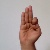
The image shows a hand gesture representing the letter 'F' in Indian Sign Language.